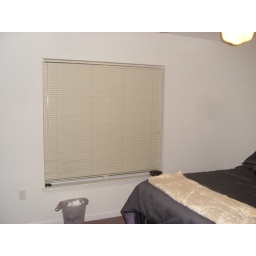
Large 5 x 7 window in bedroom